Darryl Hickman

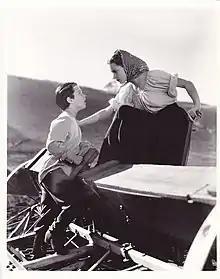
Hickman with Susan Peters in "Song of Russia" (1944)

In preparation for the 1939 Bing Crosby movie "The Star Maker", Paramount casting agents, led by Leroy Prinz, interviewed more than a thousand children. Hickman won one of the parts in the film. Pleased with Hickman's performance, Crosby notified his older brother and talent agent Everett Crosby of the young actor. After this, he went on to appear in multiple motion pictures throughout the 1930s and 1940s in a wide array of genres. A busy performer, he sometimes worked on different films simultaneously.